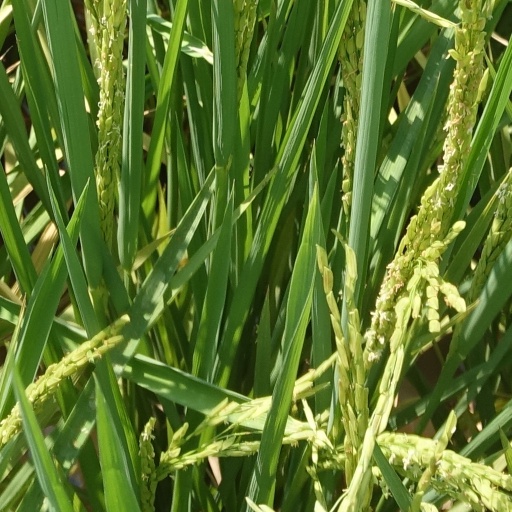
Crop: rice